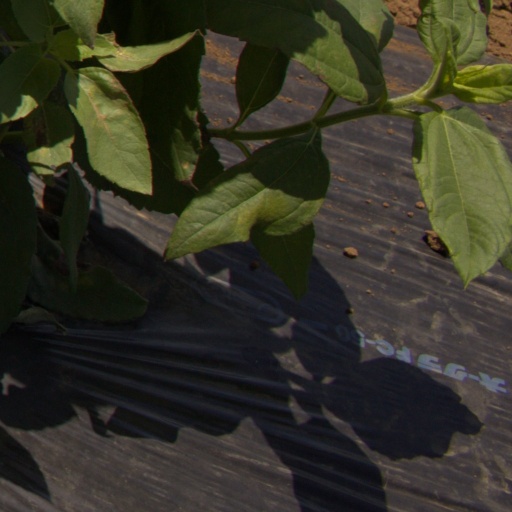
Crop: Jerusalem artichoke